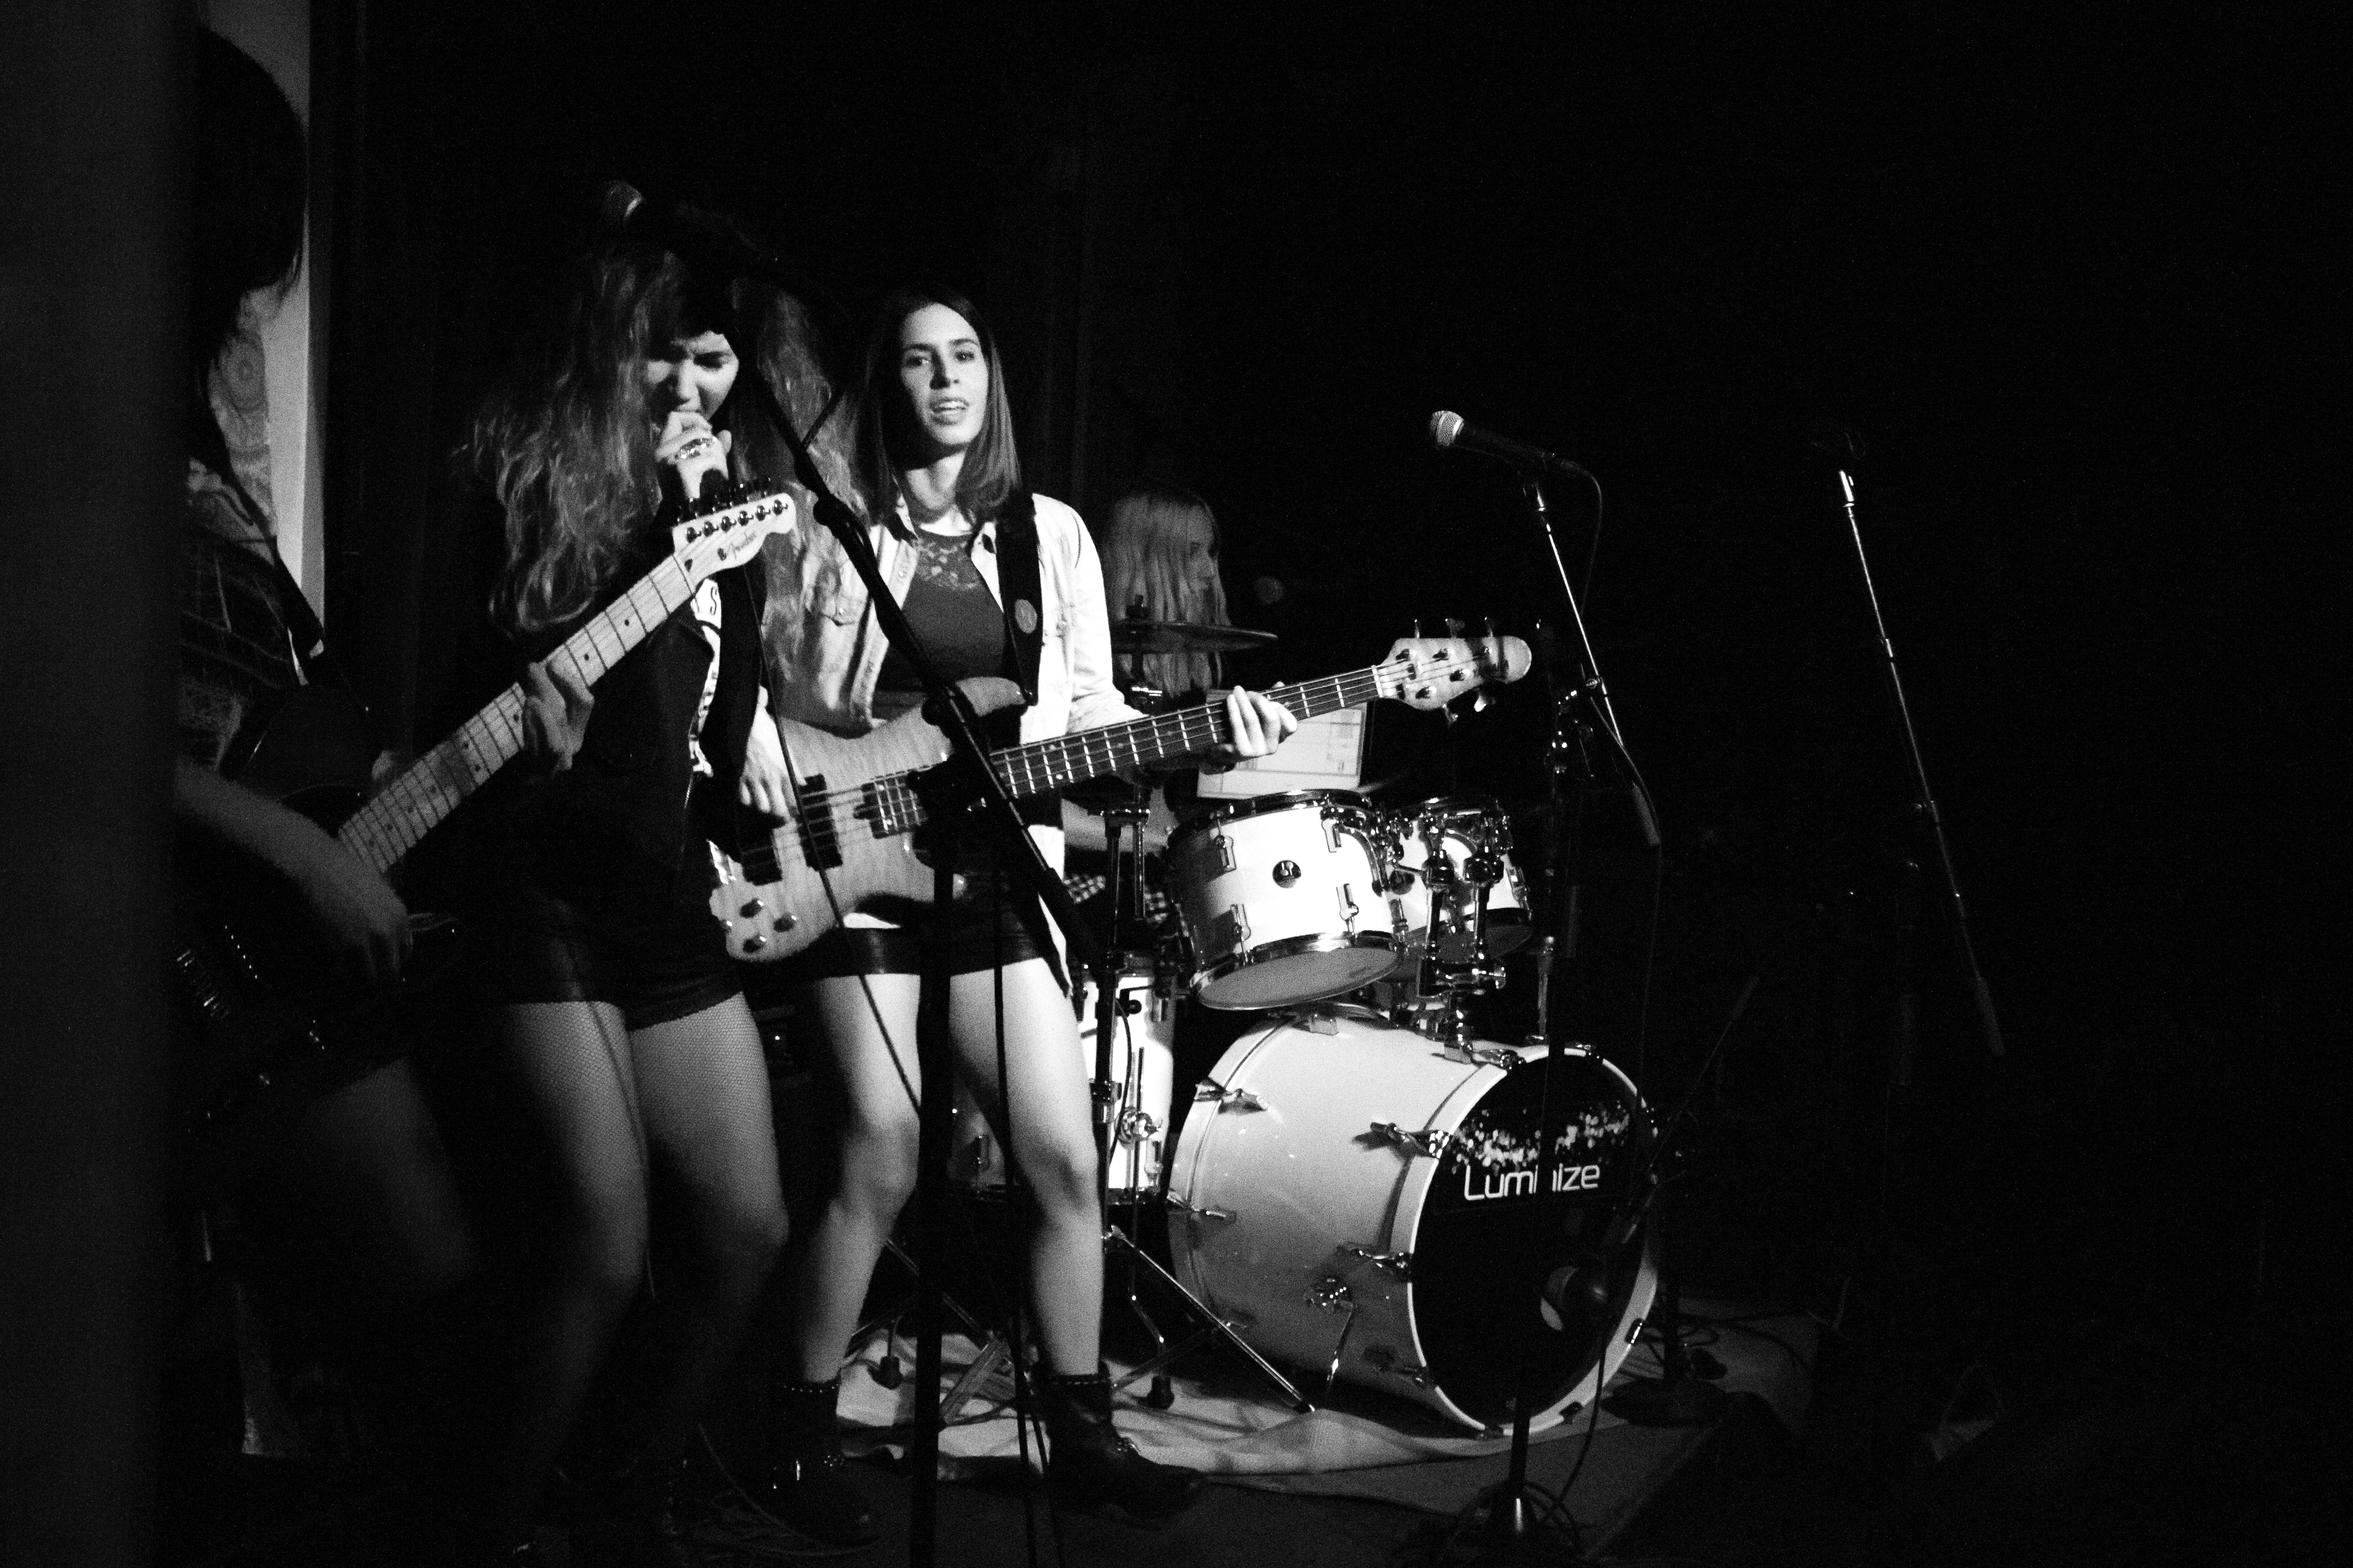
rock, music, black and white, photography, van, concert, band, live, canon, darkness, musician, black, monochrome, holland, nederland, hague, zuid, luminize, eosm, paard, denhaag, netherlands, girls, haye, stage, croatia, pop, troye, paarcafe, performance, bassist, singing, guitarist, drums, drummer, entertainment, performing arts, monochrome photography, musical ensemble